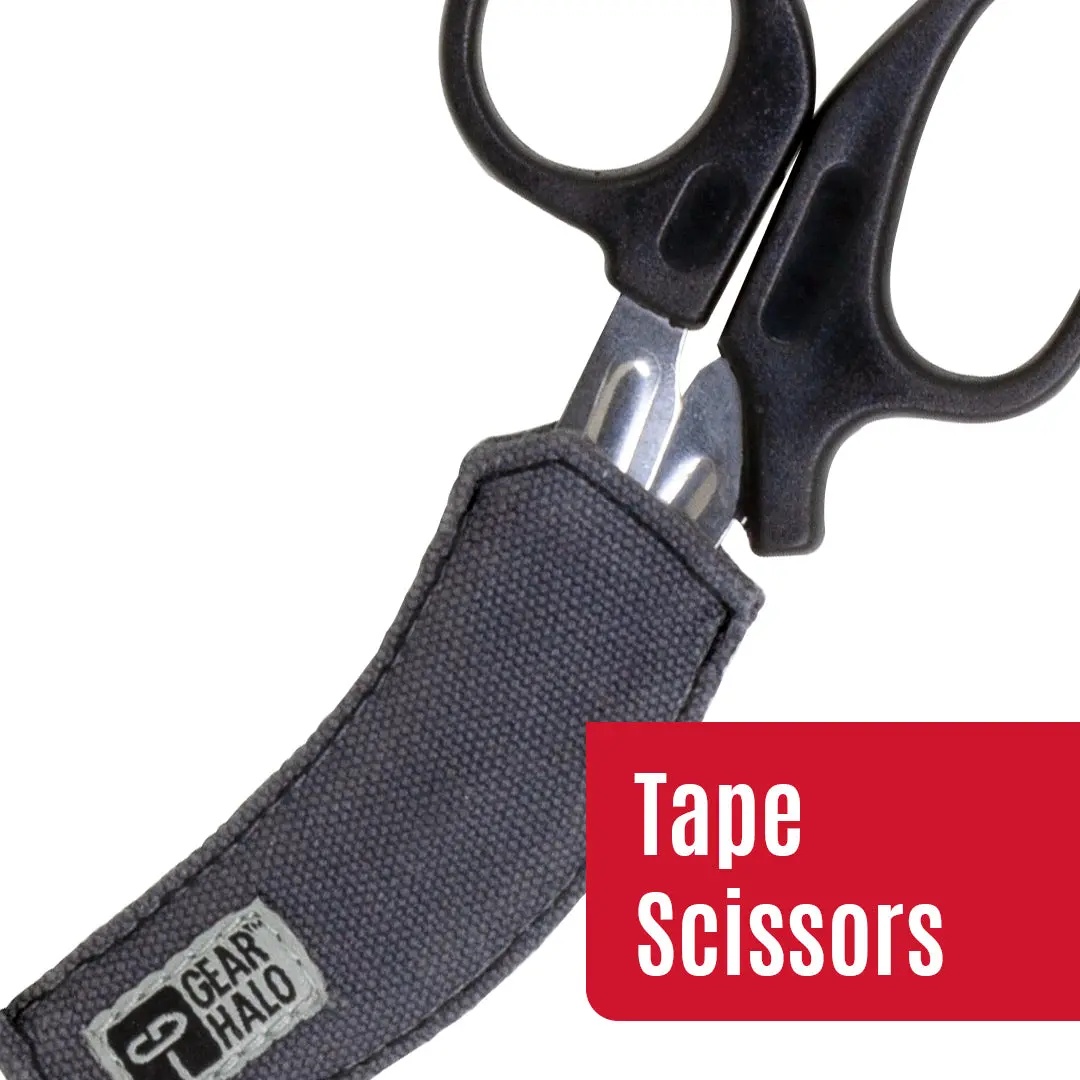
GEAR HALO - TAPE SCISSORS  -HOCKEY SCISSORS WITH SLEEVE
Handles & Tip – Made from heavy-duty polymer. Scissor Sleeve made from rugged canvas These Scissors have been designed to be the last pair of hockey scissors you buy! Manufactured to the highest standards, made of Stainless steel, and include a custom canvas sleeve to keep them safe in your bag. 6.5” long Polymer Handles & Tip Stainless Steel & Corrosion Resistant Serrated step-cut edge Surface Treated to maintain sharpness, & minimize adhesive buildup Blunt Edge Molded Tip Custom Canvas Storage Sleeve
Brand: Gear Halo
Category: Sporting Goods > Athletics > Figure Skating & Hockey > Hockey Stick Care > Hockey Stick Blade Covers